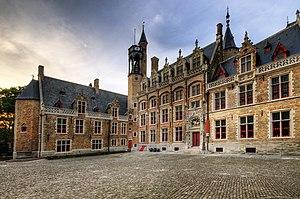
Bruges est une ville de Belgique située en Région flamande, chef-lieu et plus grande ville de la province de Flandre-Occidentale.